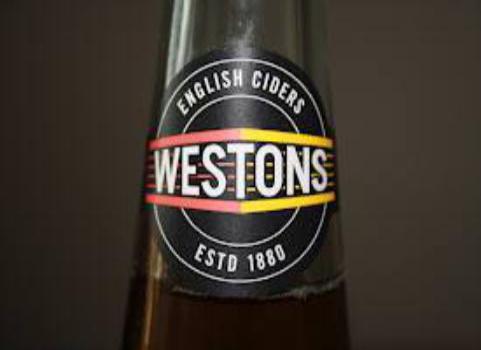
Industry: Food